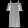
Label: Dress